Central melanocortin system

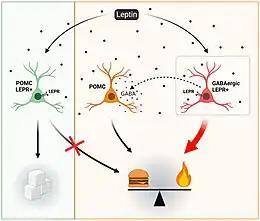

The central melanocortin system is defined anatomically as a collection of central nervous system circuits which include: